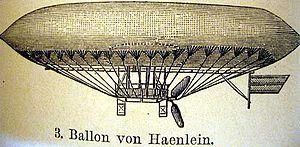
Paul Haenlein est un notable de Mayence, ingénieur et inventeur du ballon dirigeable.